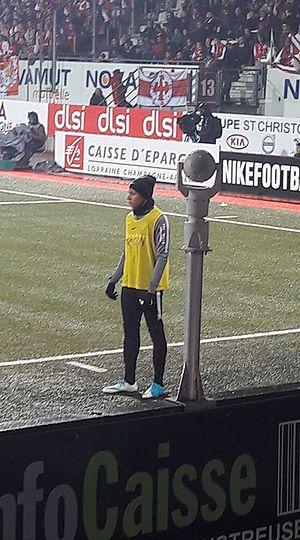
Mbappé vs ASNL (6 may 2017).
Kylian Mbappé, né le 20 décembre 1998 dans le 19ᵉ arrondissement de Paris, est un footballeur international français qui évolue actuellement en Ligue 1 au poste d'attaquant au Paris Saint-Germain.